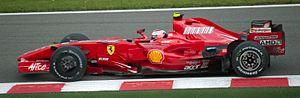
Le championnat du monde de Formule 1 2007 qui se déroule en 17 manches entre le 18 mars et le 21 octobre 2007, est remporté par le Finlandais Kimi Räikkönen sur Ferrari chez les pilotes et par la Scuderia Ferrari chez les constructeurs.